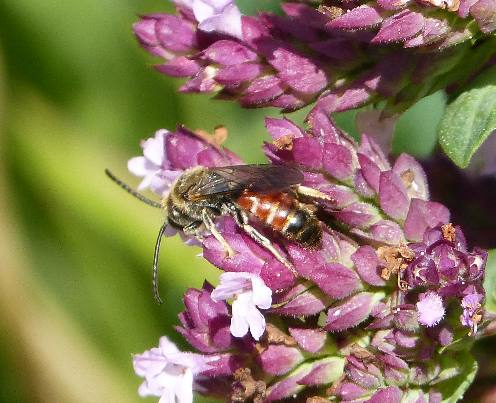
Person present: No